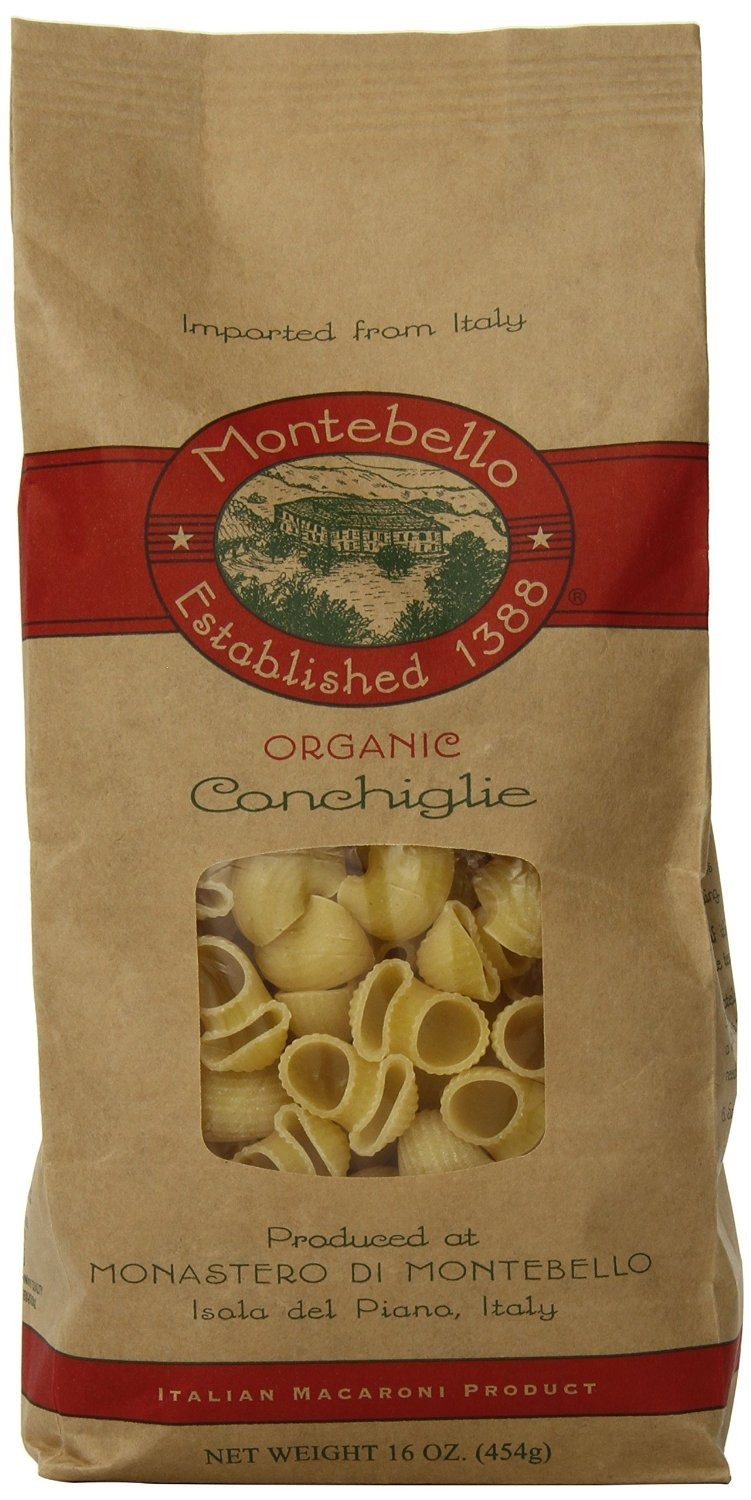
Item Name: Montebello Organic Conchiglie Artisan Pasta, Non GMO, 16 Ounces (Pack Of 12)
Bullet Point: Montebello Organic Conchiglie Artisan Pasta, Non GMO, 16 Ounces (Pack Of 12)
Value: 192.0
Unit: Ounce

Price: 12.95